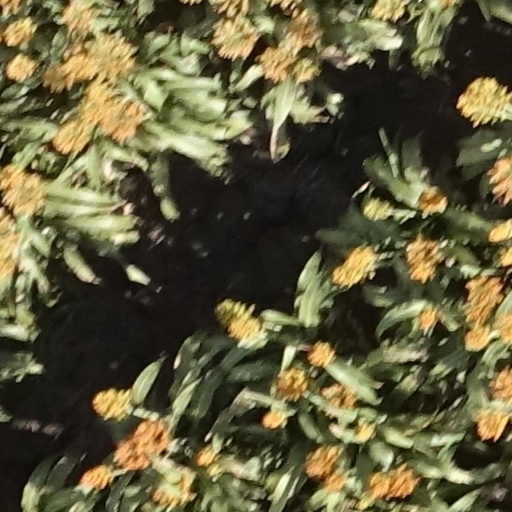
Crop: sorghum